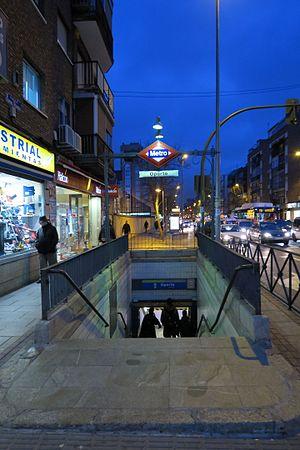
Oporto est une station des lignes 5 et 6 du métro de Madrid, en Espagne.